Michel Mimran

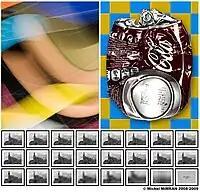
"Fotoforms, Crash in the Kitchen, Memoria: La gare de Luxembourg, le 11 juillet 2009"

Meanwhile, he starts his first "Fotoforms" colors in an argentic system in order to explore the "movement memory".